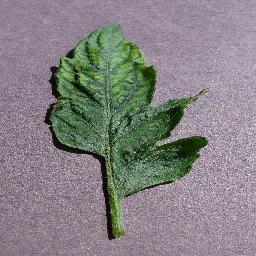
Label: Tomato___Tomato_mosaic_virus